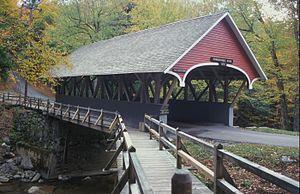
Liste des parcs d'État du New Hampshire par ordre alphabétique. Ils sont gérés par la New Hampshire Division of Parks and Recreation.